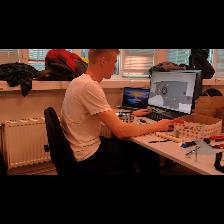
Label: Human